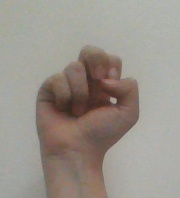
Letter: gaaf